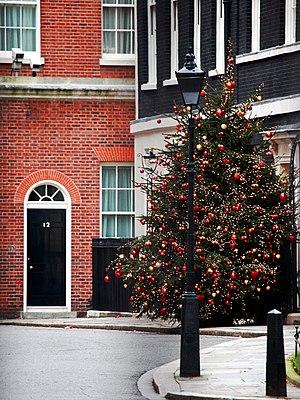
Le 12 Downing Street est la résidence officielle du Chief Whip du parti majoritaire du Parlement du Royaume-Uni.